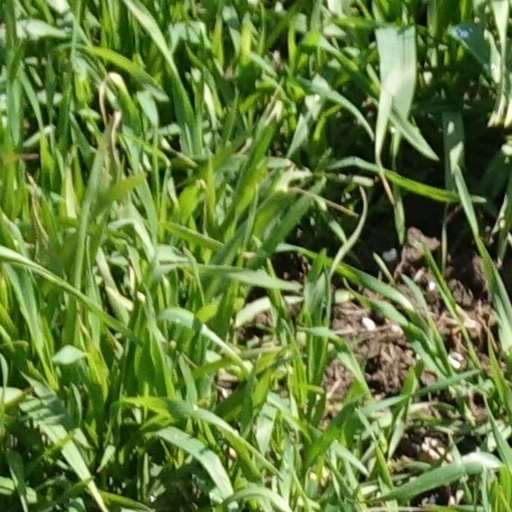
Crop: wheat